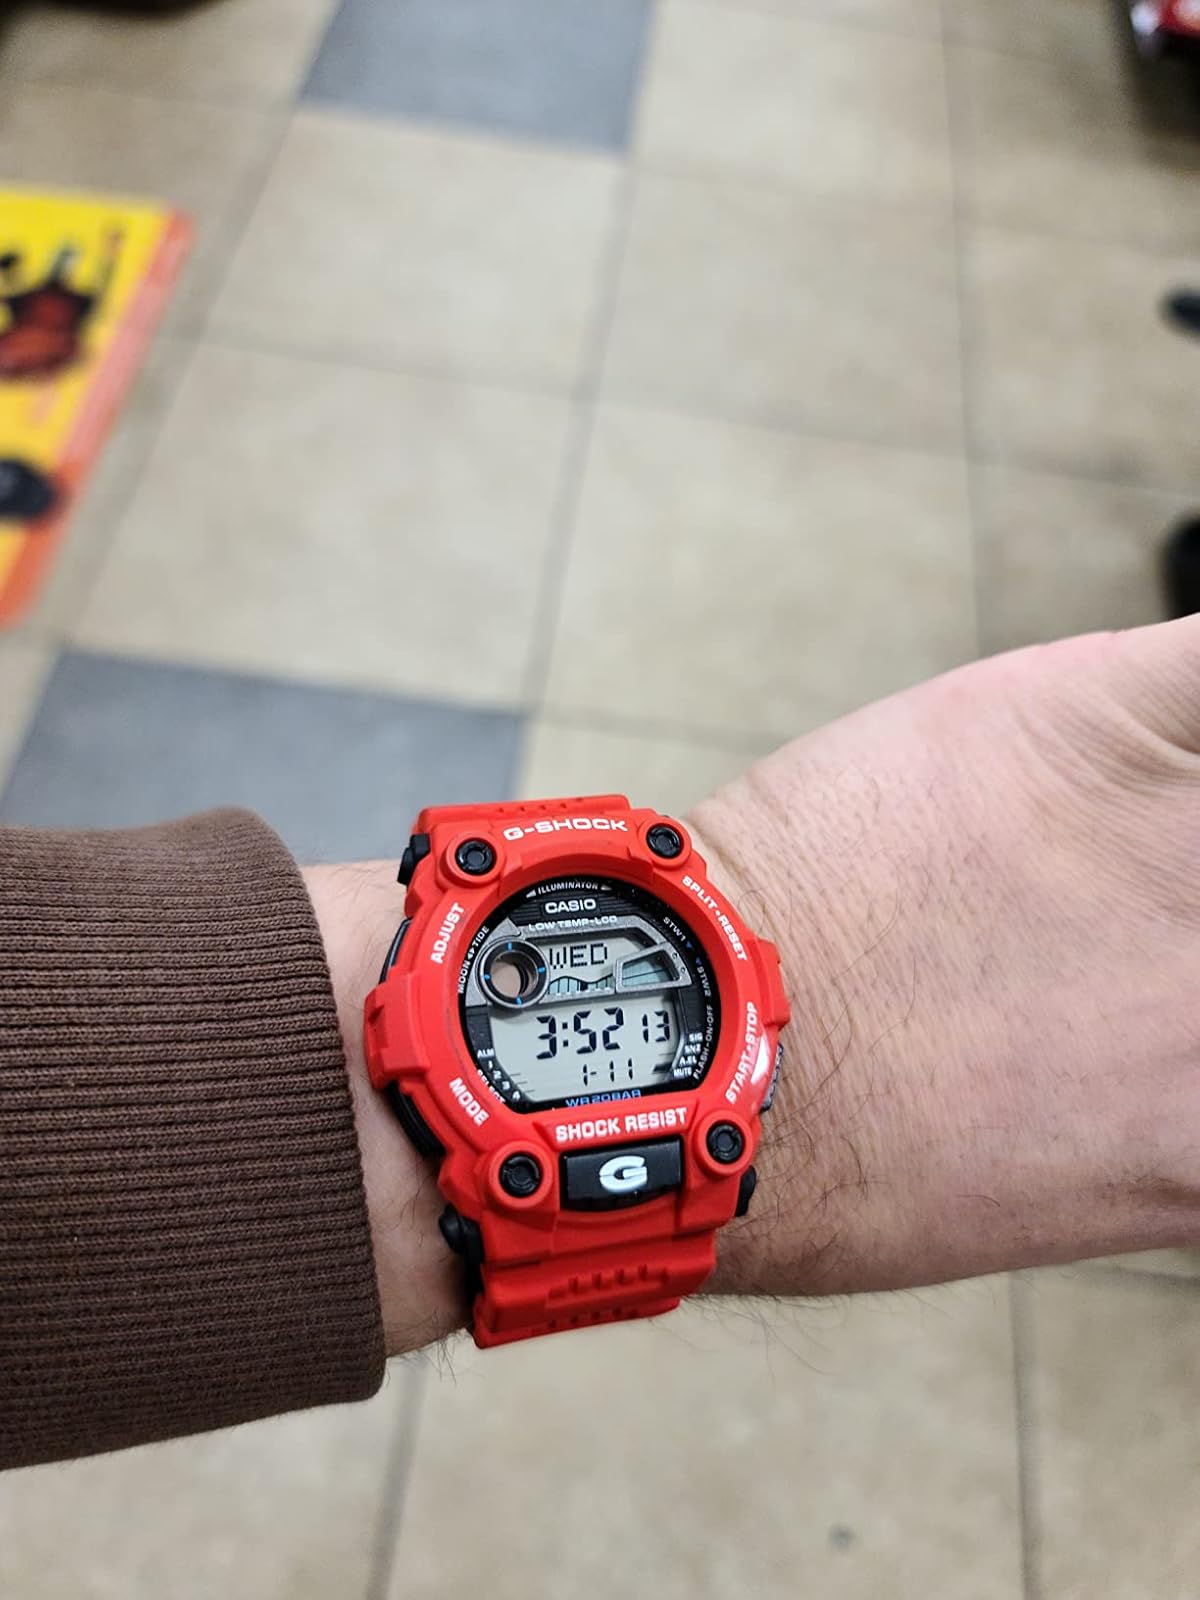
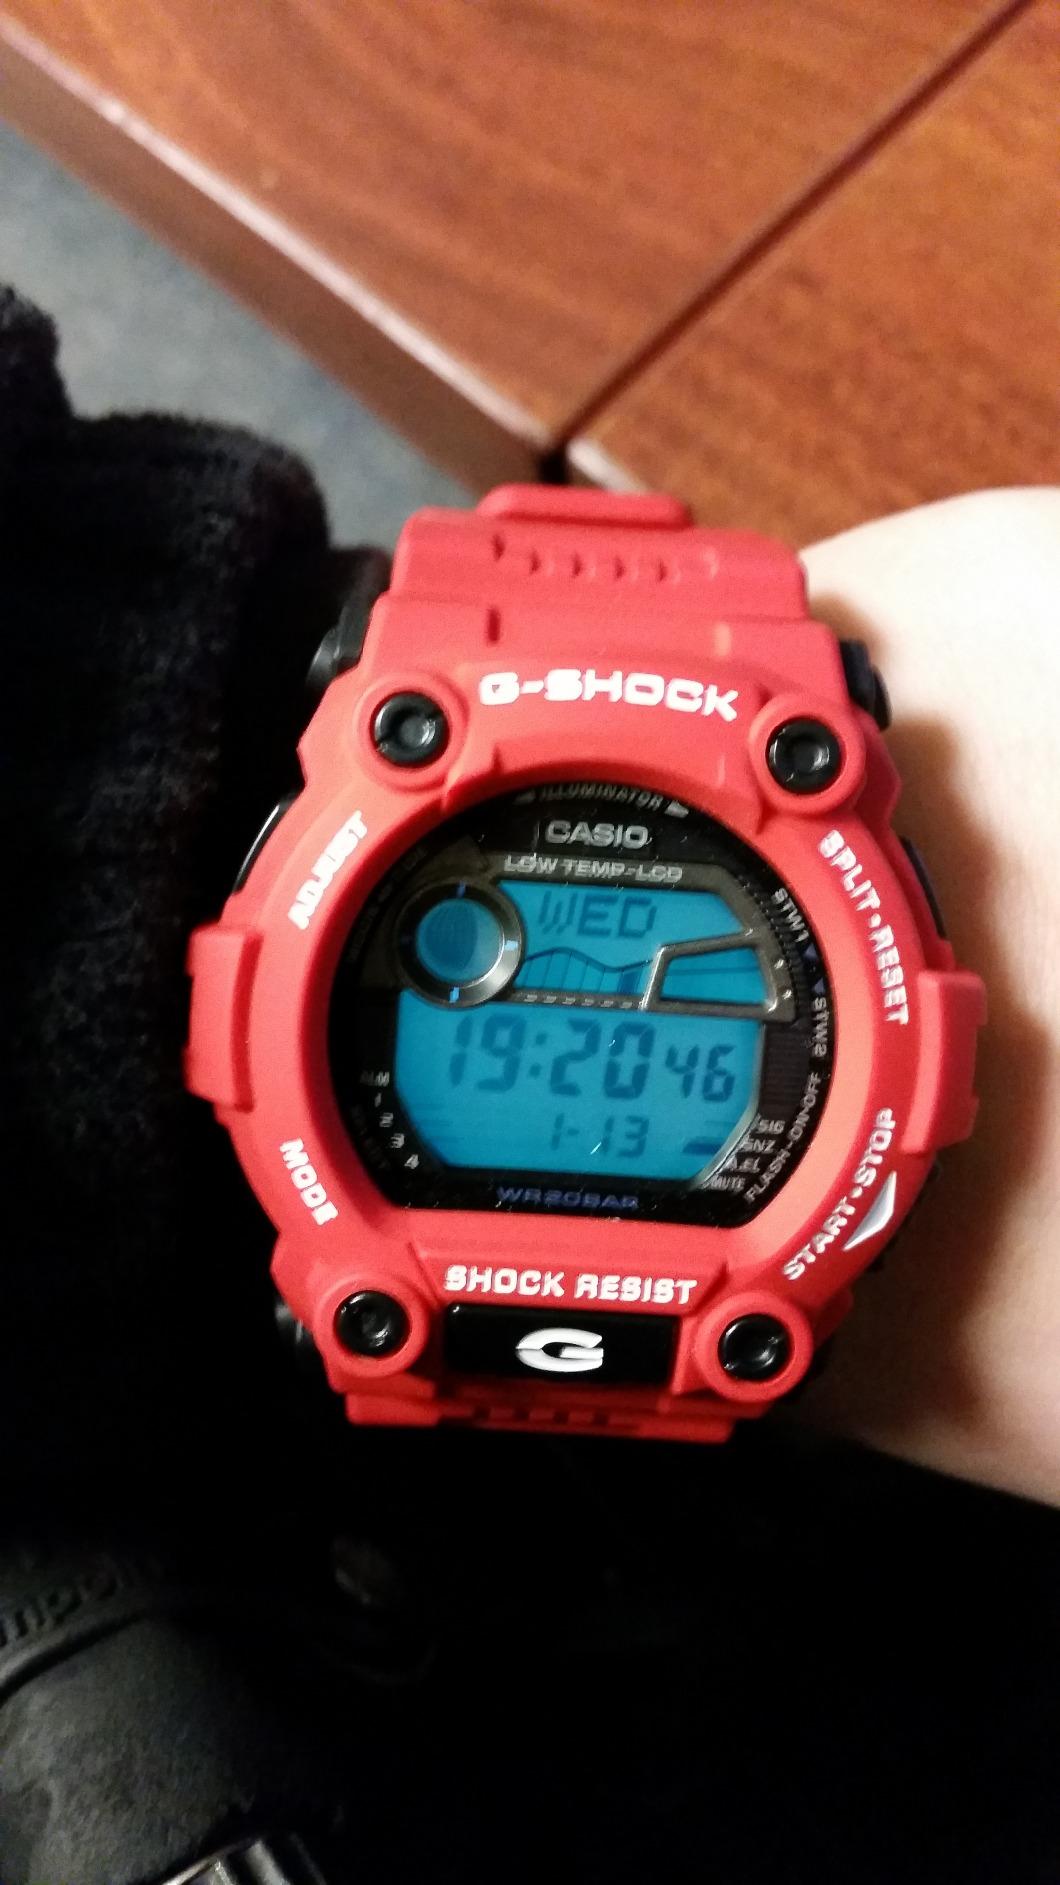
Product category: accessories_watch
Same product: yes